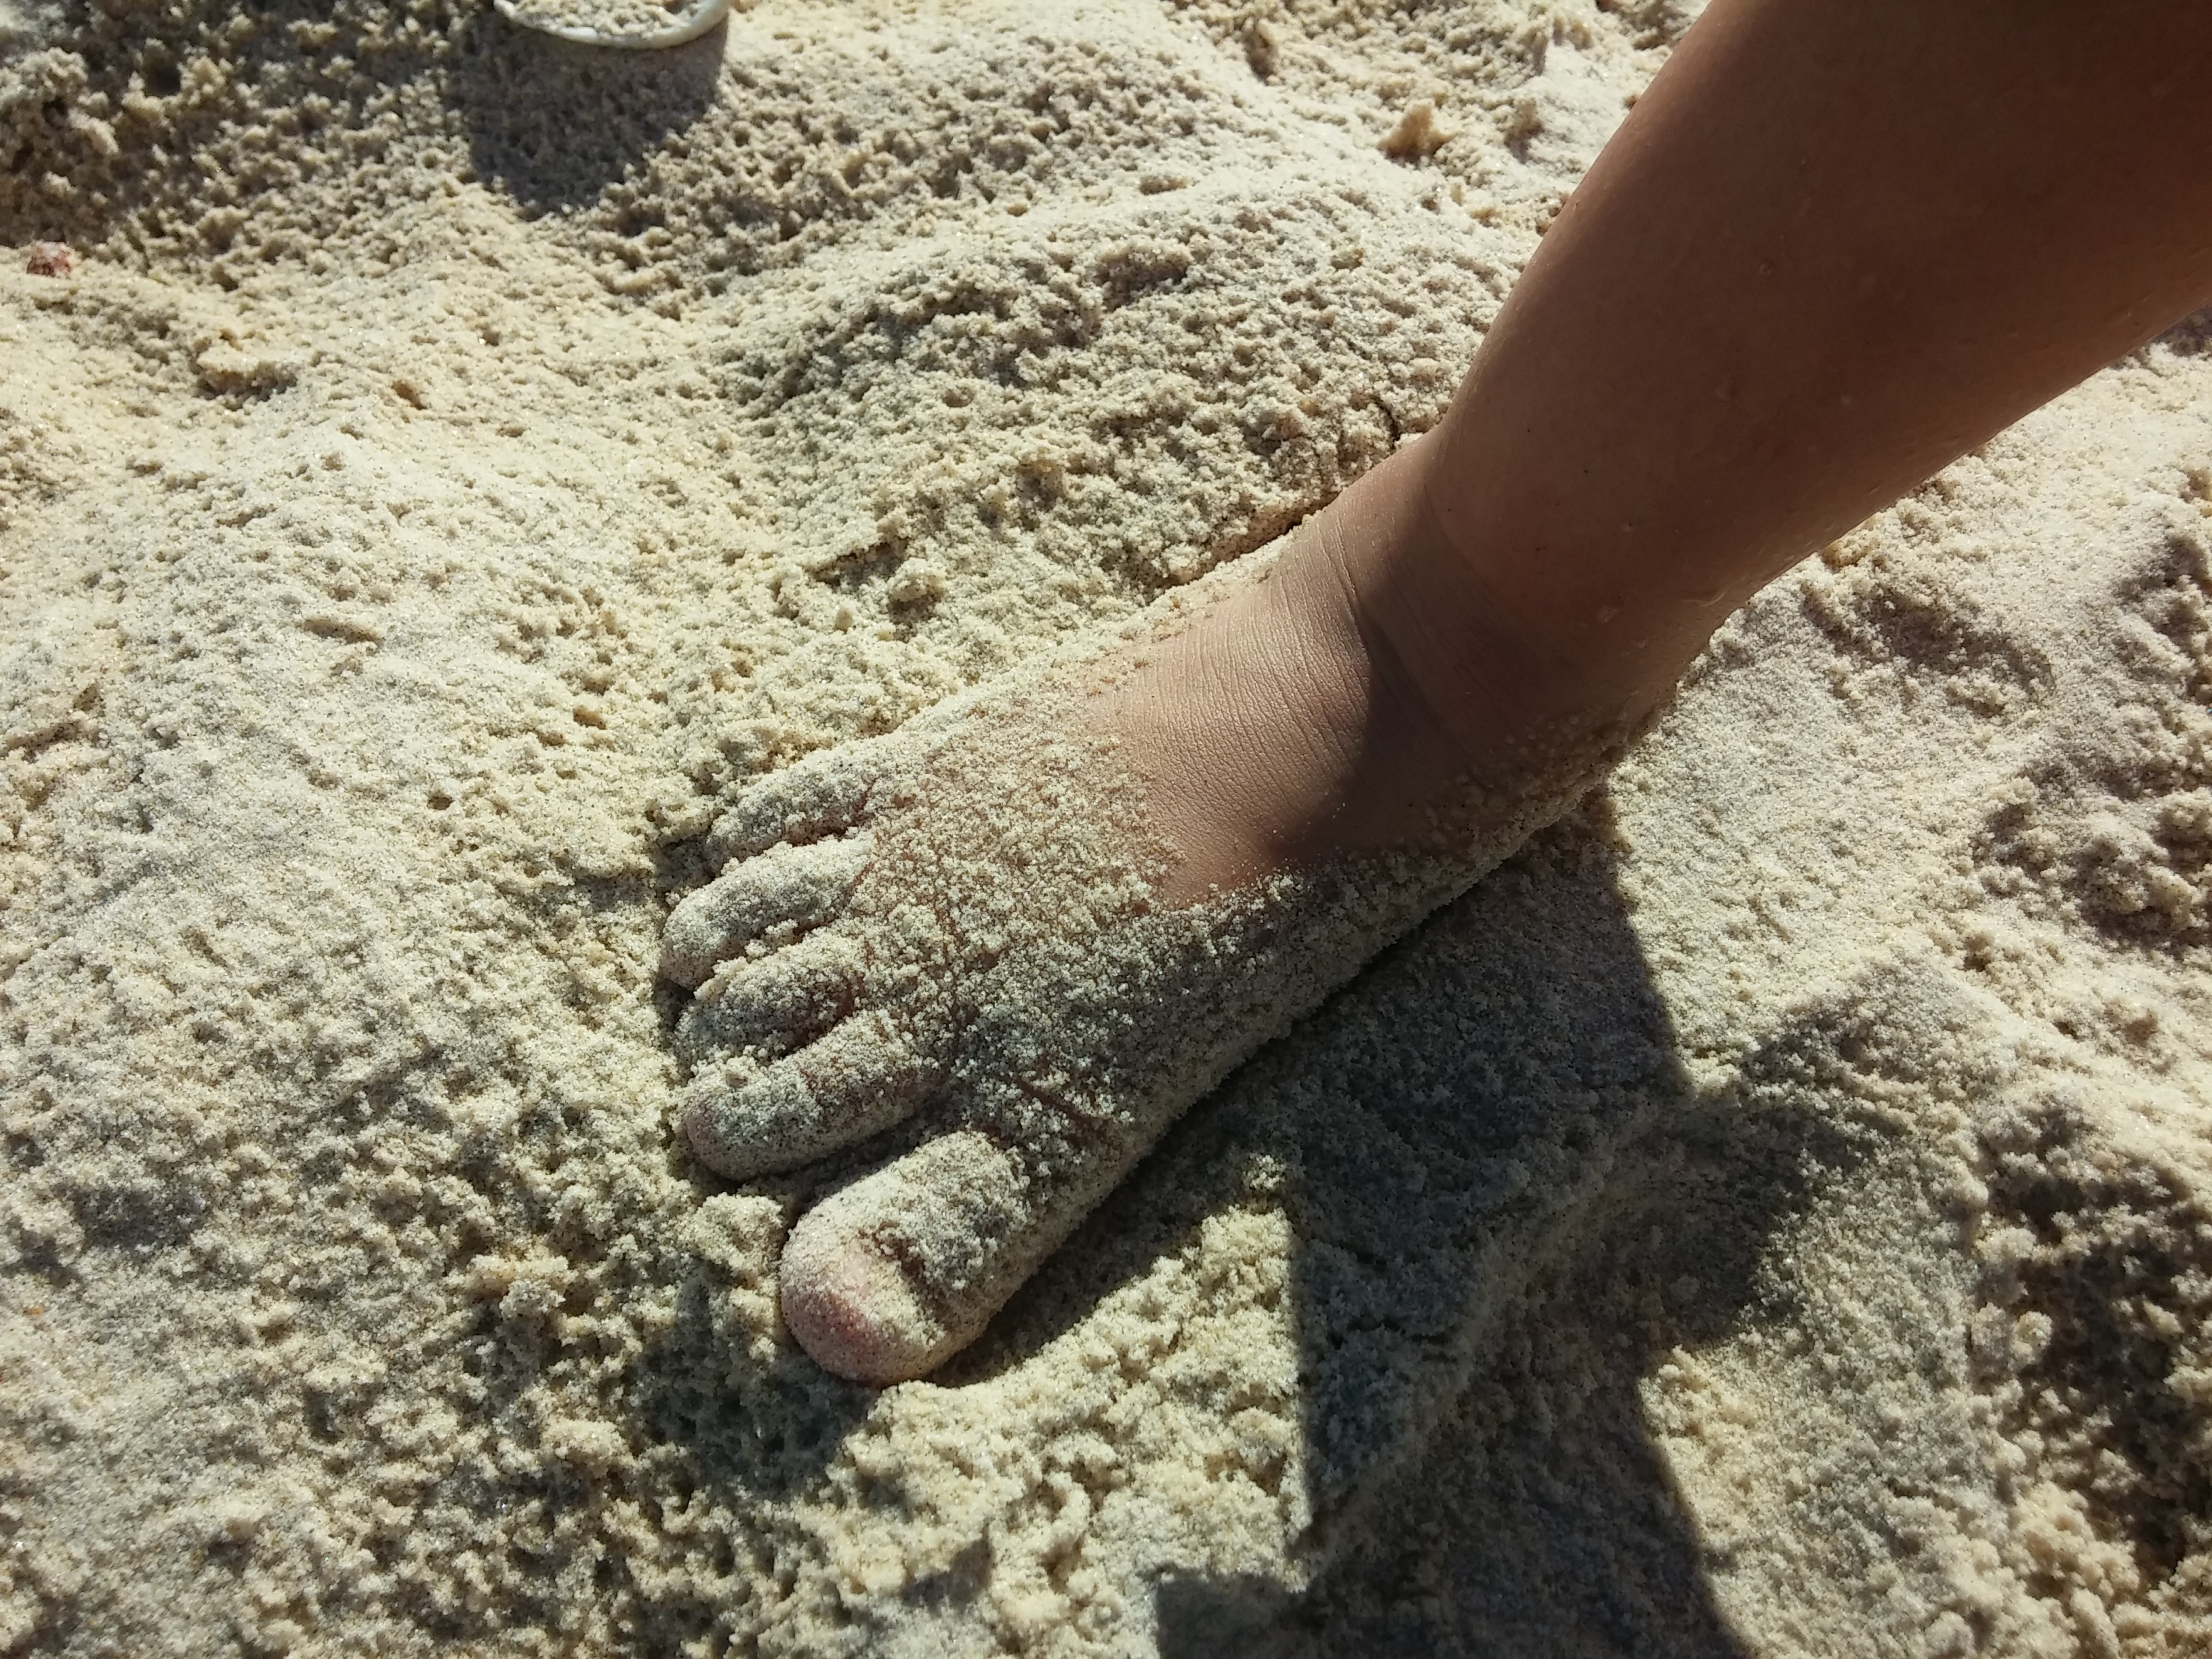
hand, beach, sand, rock, feet, leg, mud, soil, material, human body, toes, geology, toddler, flooring